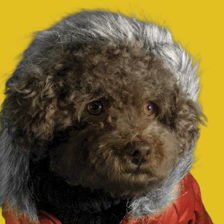
Label: animals